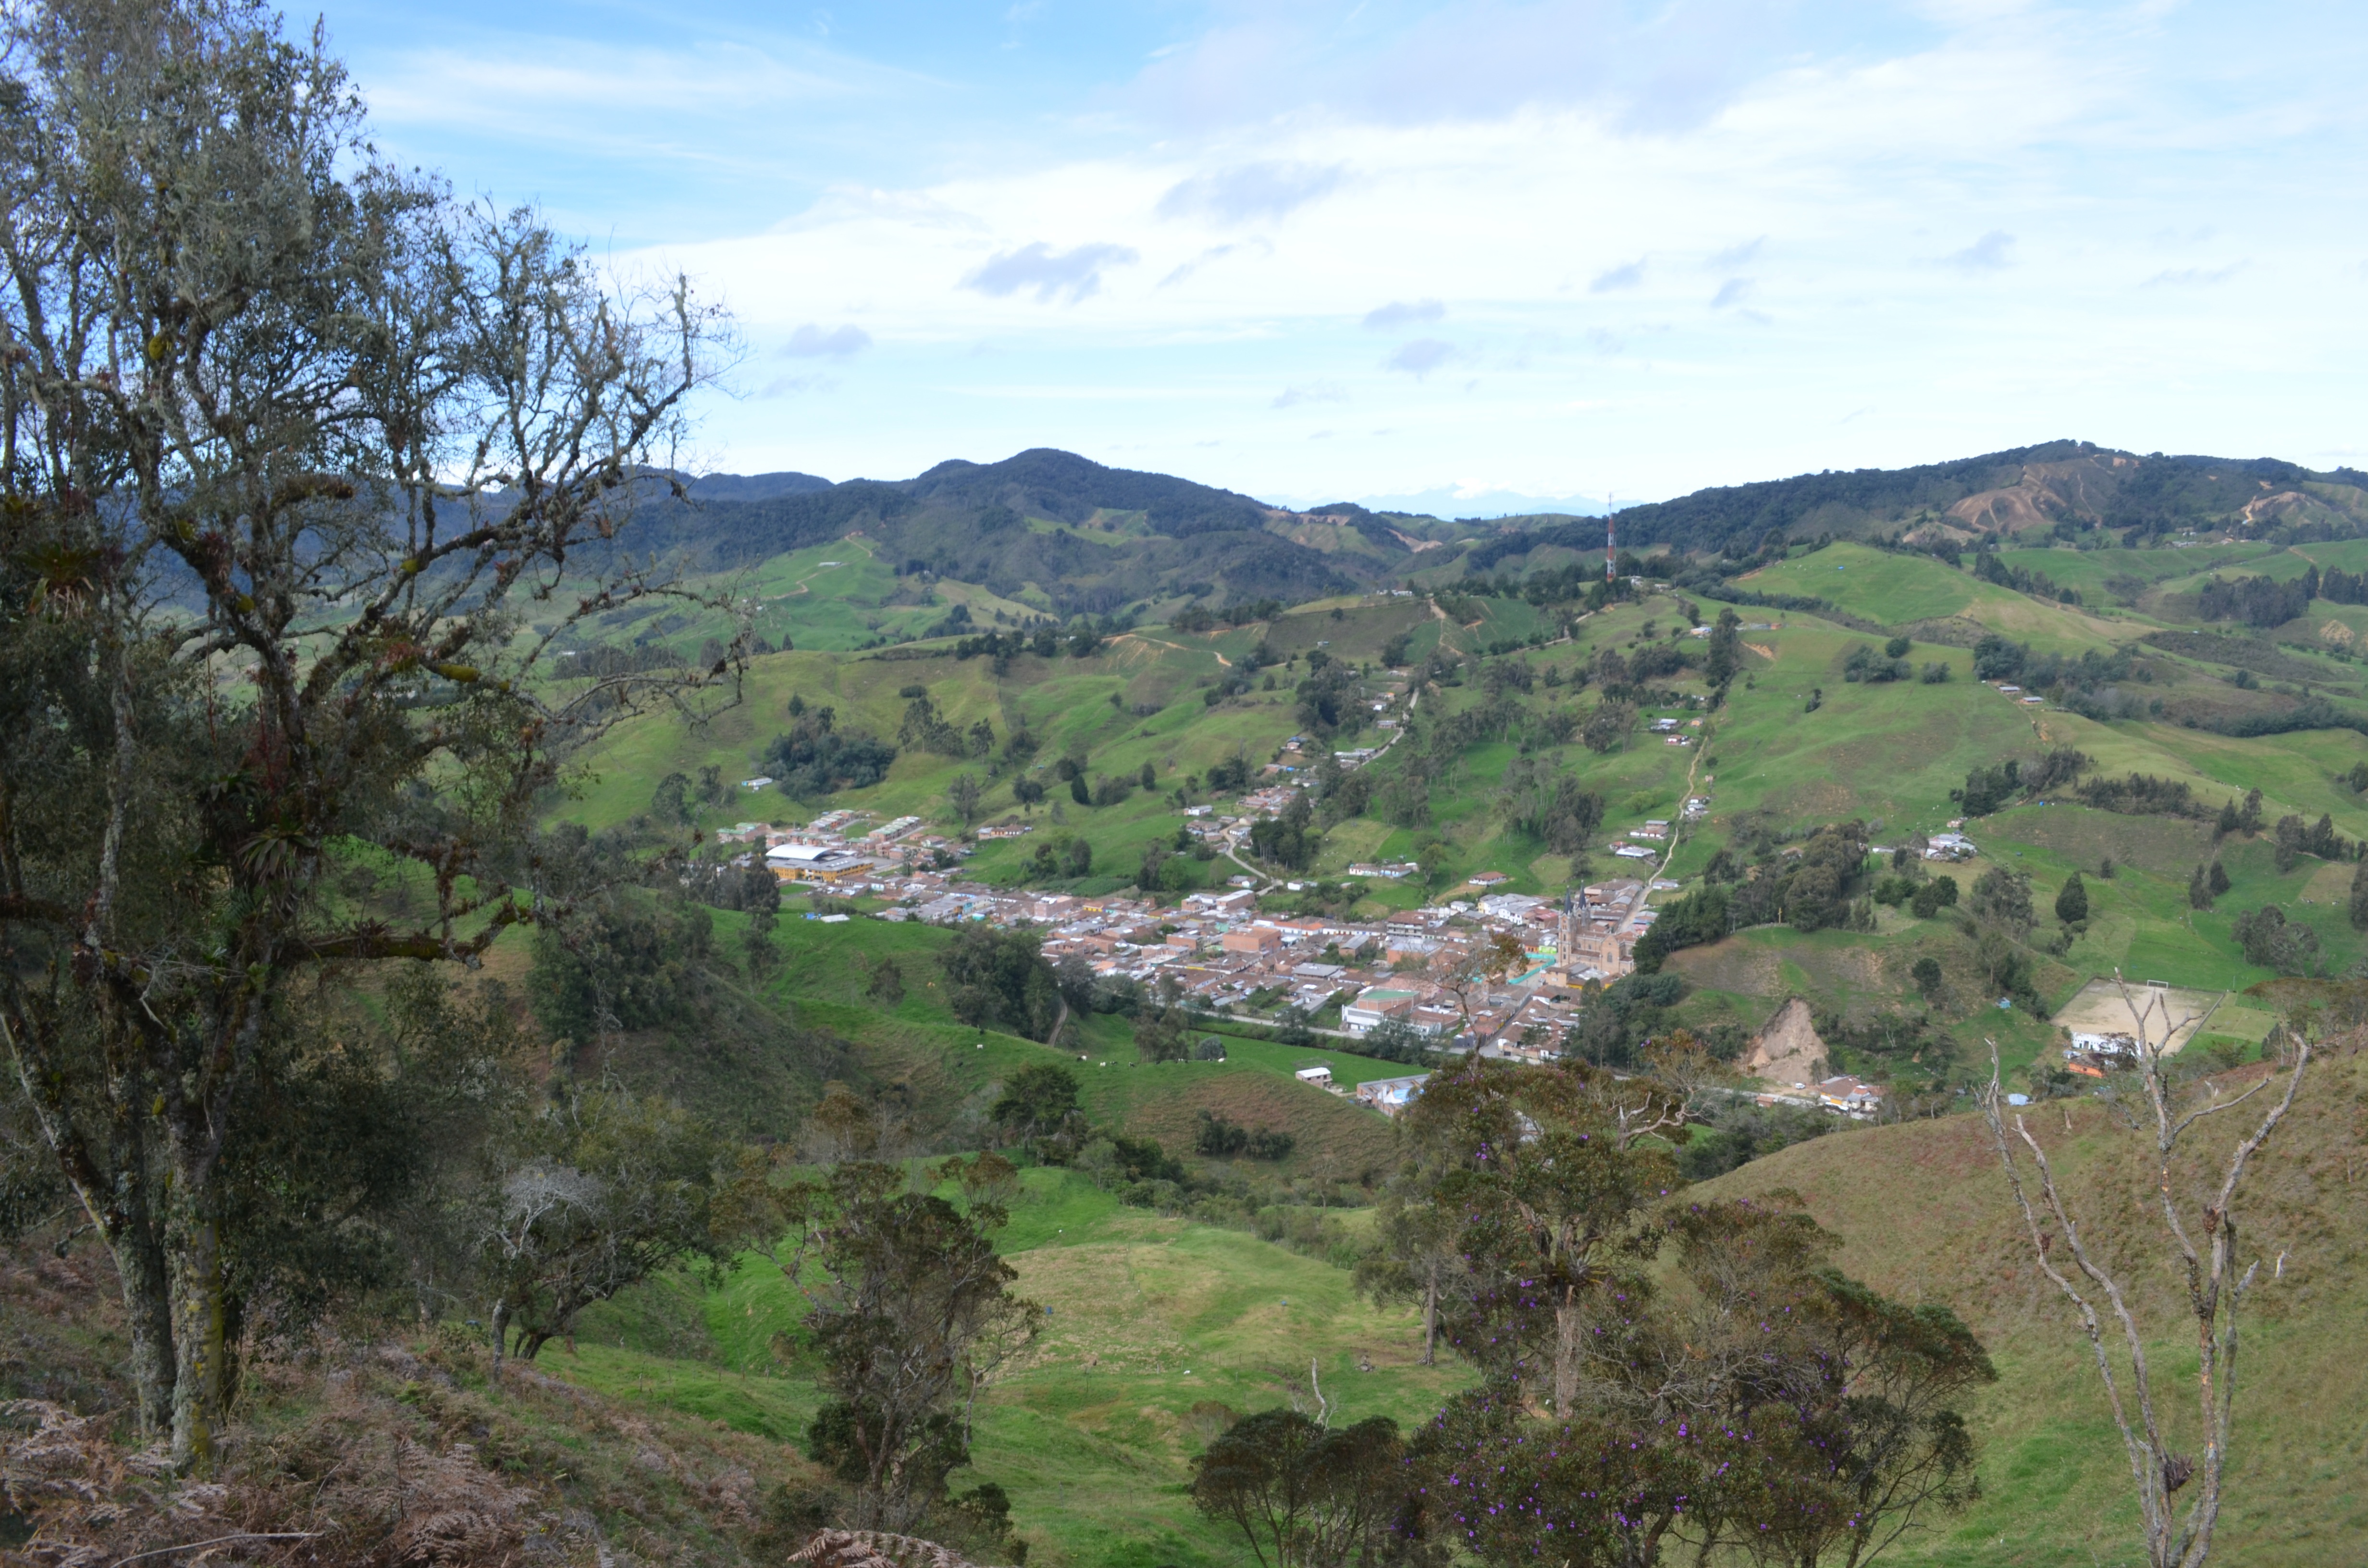
walking, mountain, trail, hill, valley, mountain range, village, ridge, plateau, ecosystem, colombia, antioquia, geographical feature, mountainous landforms, belmira